Kirsten Flagstad Museum

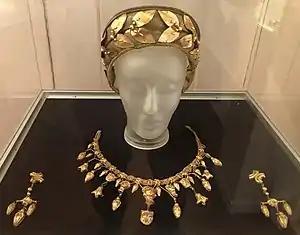
Costume jewellery worn by Kirsten Flagstad as Queen Dido in Purcell’s "Dido and Aeneas" in the early 1950s. (Collection of the Kirsten Flagstad Museum)

This history of the house dates back to at least 1840, when Kirsten Flagstad's great-grandfather settled there. Flagstad was born in the house on 12 July 1895, when her grandparents owned the house. At that time Flagstad's father Michael Flagstad and her mother Maja were already living in Oslo, where they eventually bought a house in Vinderen in 1902.